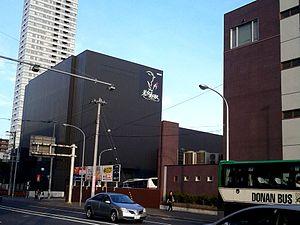
La Belle et la Bête est une comédie musicale américaine adaptée du long métrage d'animation homonyme des studios Disney et créée en 1994.